Kate (text editor)

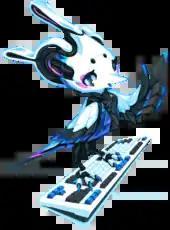
"Kate the Cyber Woodpecker" is the current mascot of Kate editor, designed by Tyson Tan in 2021 and replacing the earlier version designed in 2014.

Kate has been part of the KDE Software Compilation since release 2.2 in 2001. Because of KParts technology, it is possible to embed Kate as an editing component in other KDE applications. Major KDE applications which use Kate as an editing component include the integrated development environment KDevelop, the web development environment Quanta Plus, and the LaTeX front-end Kile.